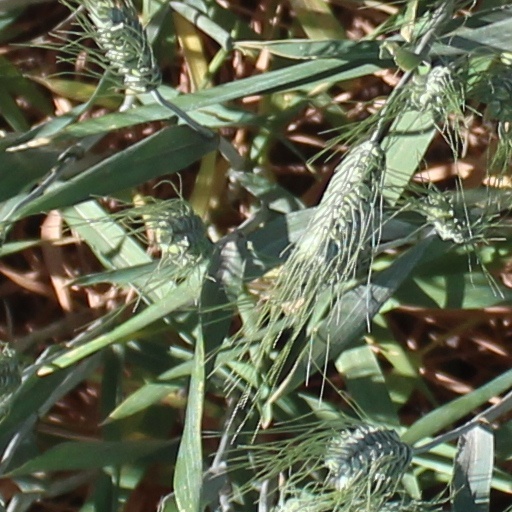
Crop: wheat